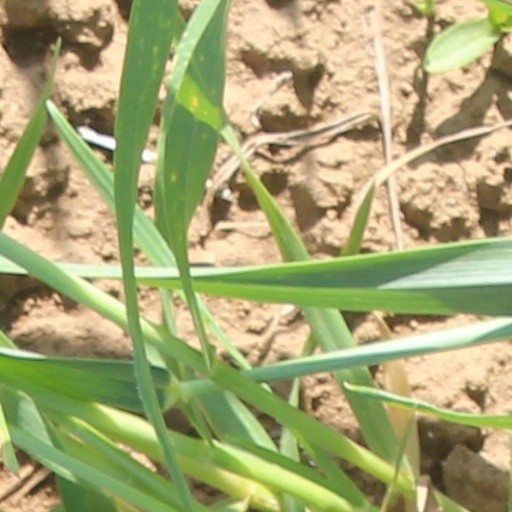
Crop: wheat